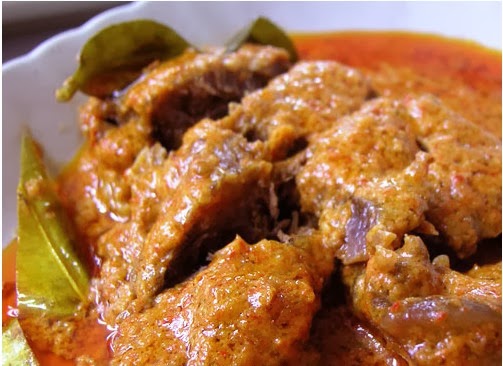
Label: daging_rendang